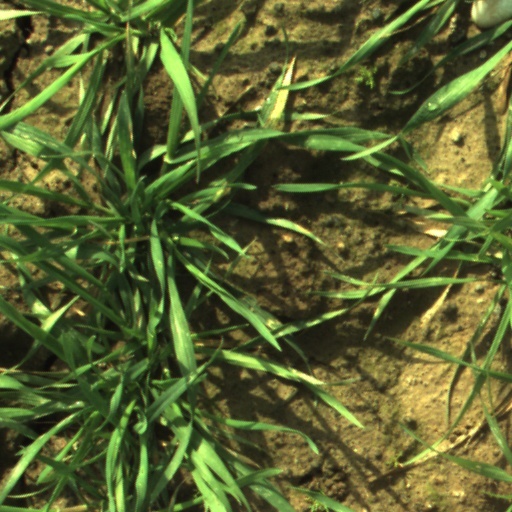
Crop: wheat